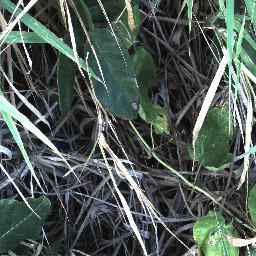
Label: negative